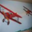
Label: airplane